Théâtre Lyrique

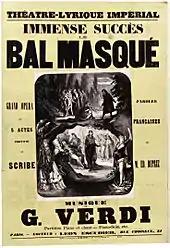

Still, the first new work of the season was a French opera, Victorin de Joncières' four-act "Le dernier jour de Pompéï", which premiered on 21 September 1869. Marie Schroeder sang the lead soprano role of Ione. It did not go unnoticed that the libretto, by Charles Nuitter and Louis-Alexandre Beaumont, was, like "Rienzi", based on a novel by Edward Bulwer-Lytton ("The Last Days of Pompeii"). It was also duly noted that Wagner had strongly influenced Joncières' music. (Joncières was a Wagner enthusiast and travelled to Munich to see one of the first performances of "Das Rheingold".) However, other influences were also heard, including Meyerbeer, Verdi, and Donizetti. It had been advertised that the settings would be designed by Enrico Robecchi, Charles-Antoine Cambon, Auguste Alfred Rubé and Philippe Chaperon, but by the time of the premiere it was evident that much of the scenery and costumes had been reused from previous productions. The eruption of Mount Vesuvius in the final tableau triggered laughter. "Galignani's Messenger" (30 September 1869) wrote: "The two or three squibs spit forth by the convulsed volcano are conducive to mirth alone. ... We can assure M. Pasdeloup that no country theatre in Italy would have ventured to put off the public with such a wretched apology for an eruption." This opera was only performed 13 times.